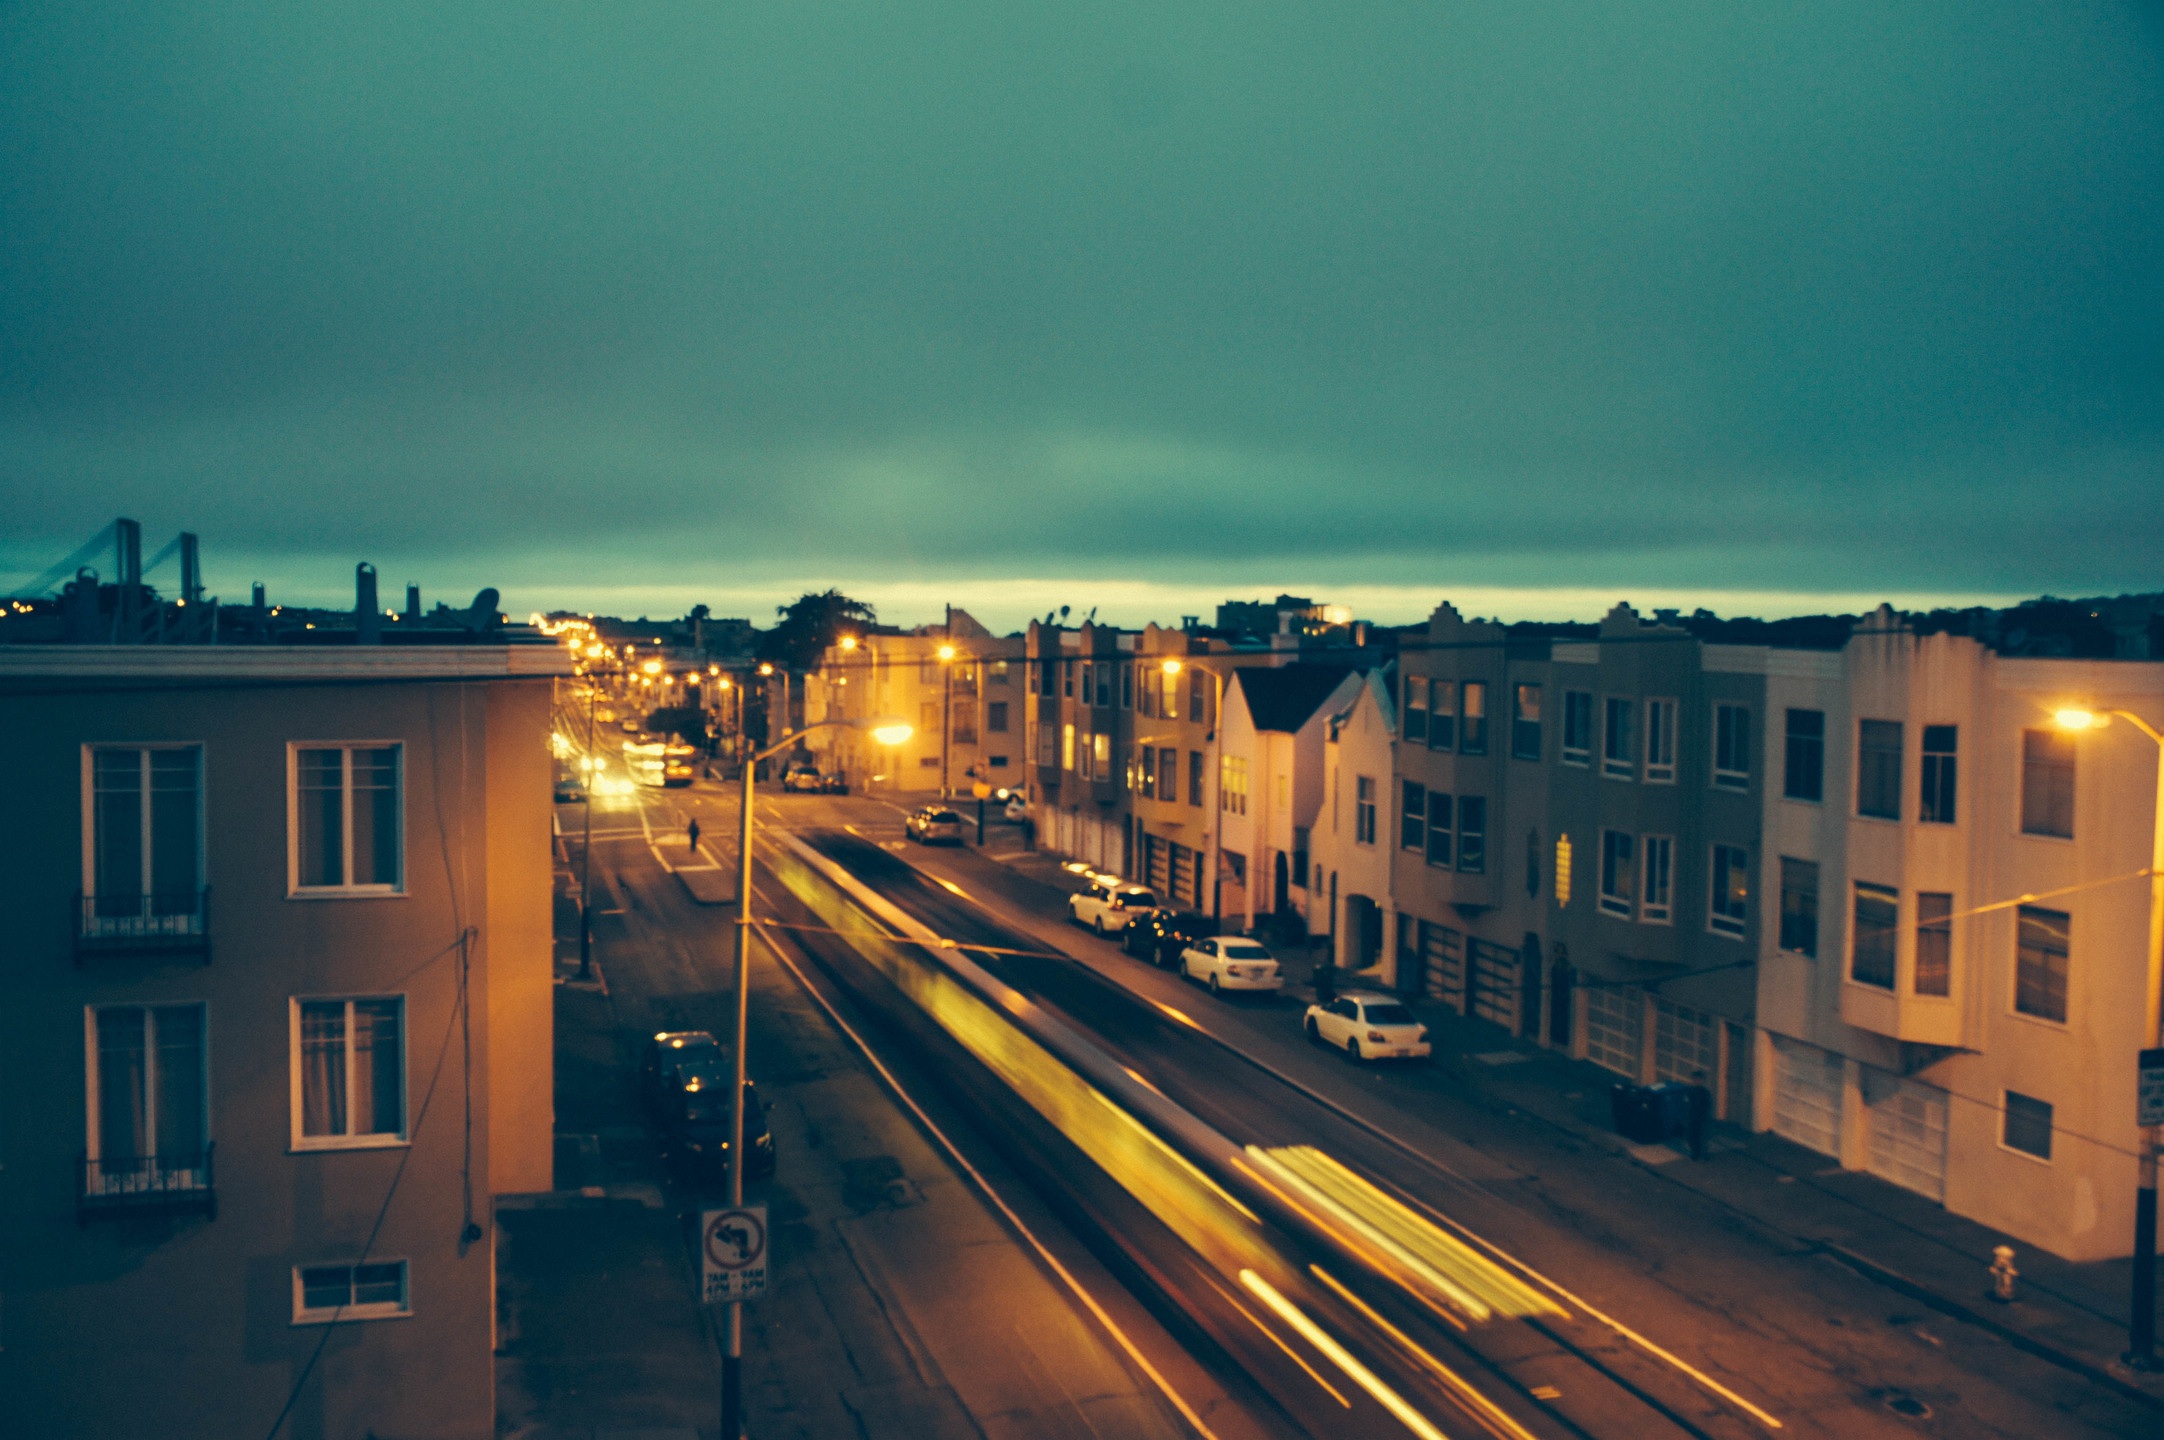
horizon, light, sky, sunset, road, street, car, night, sunlight, morning, dawn, city, cityscape, dusk, evening, reflection, darkness, urban area, residential area